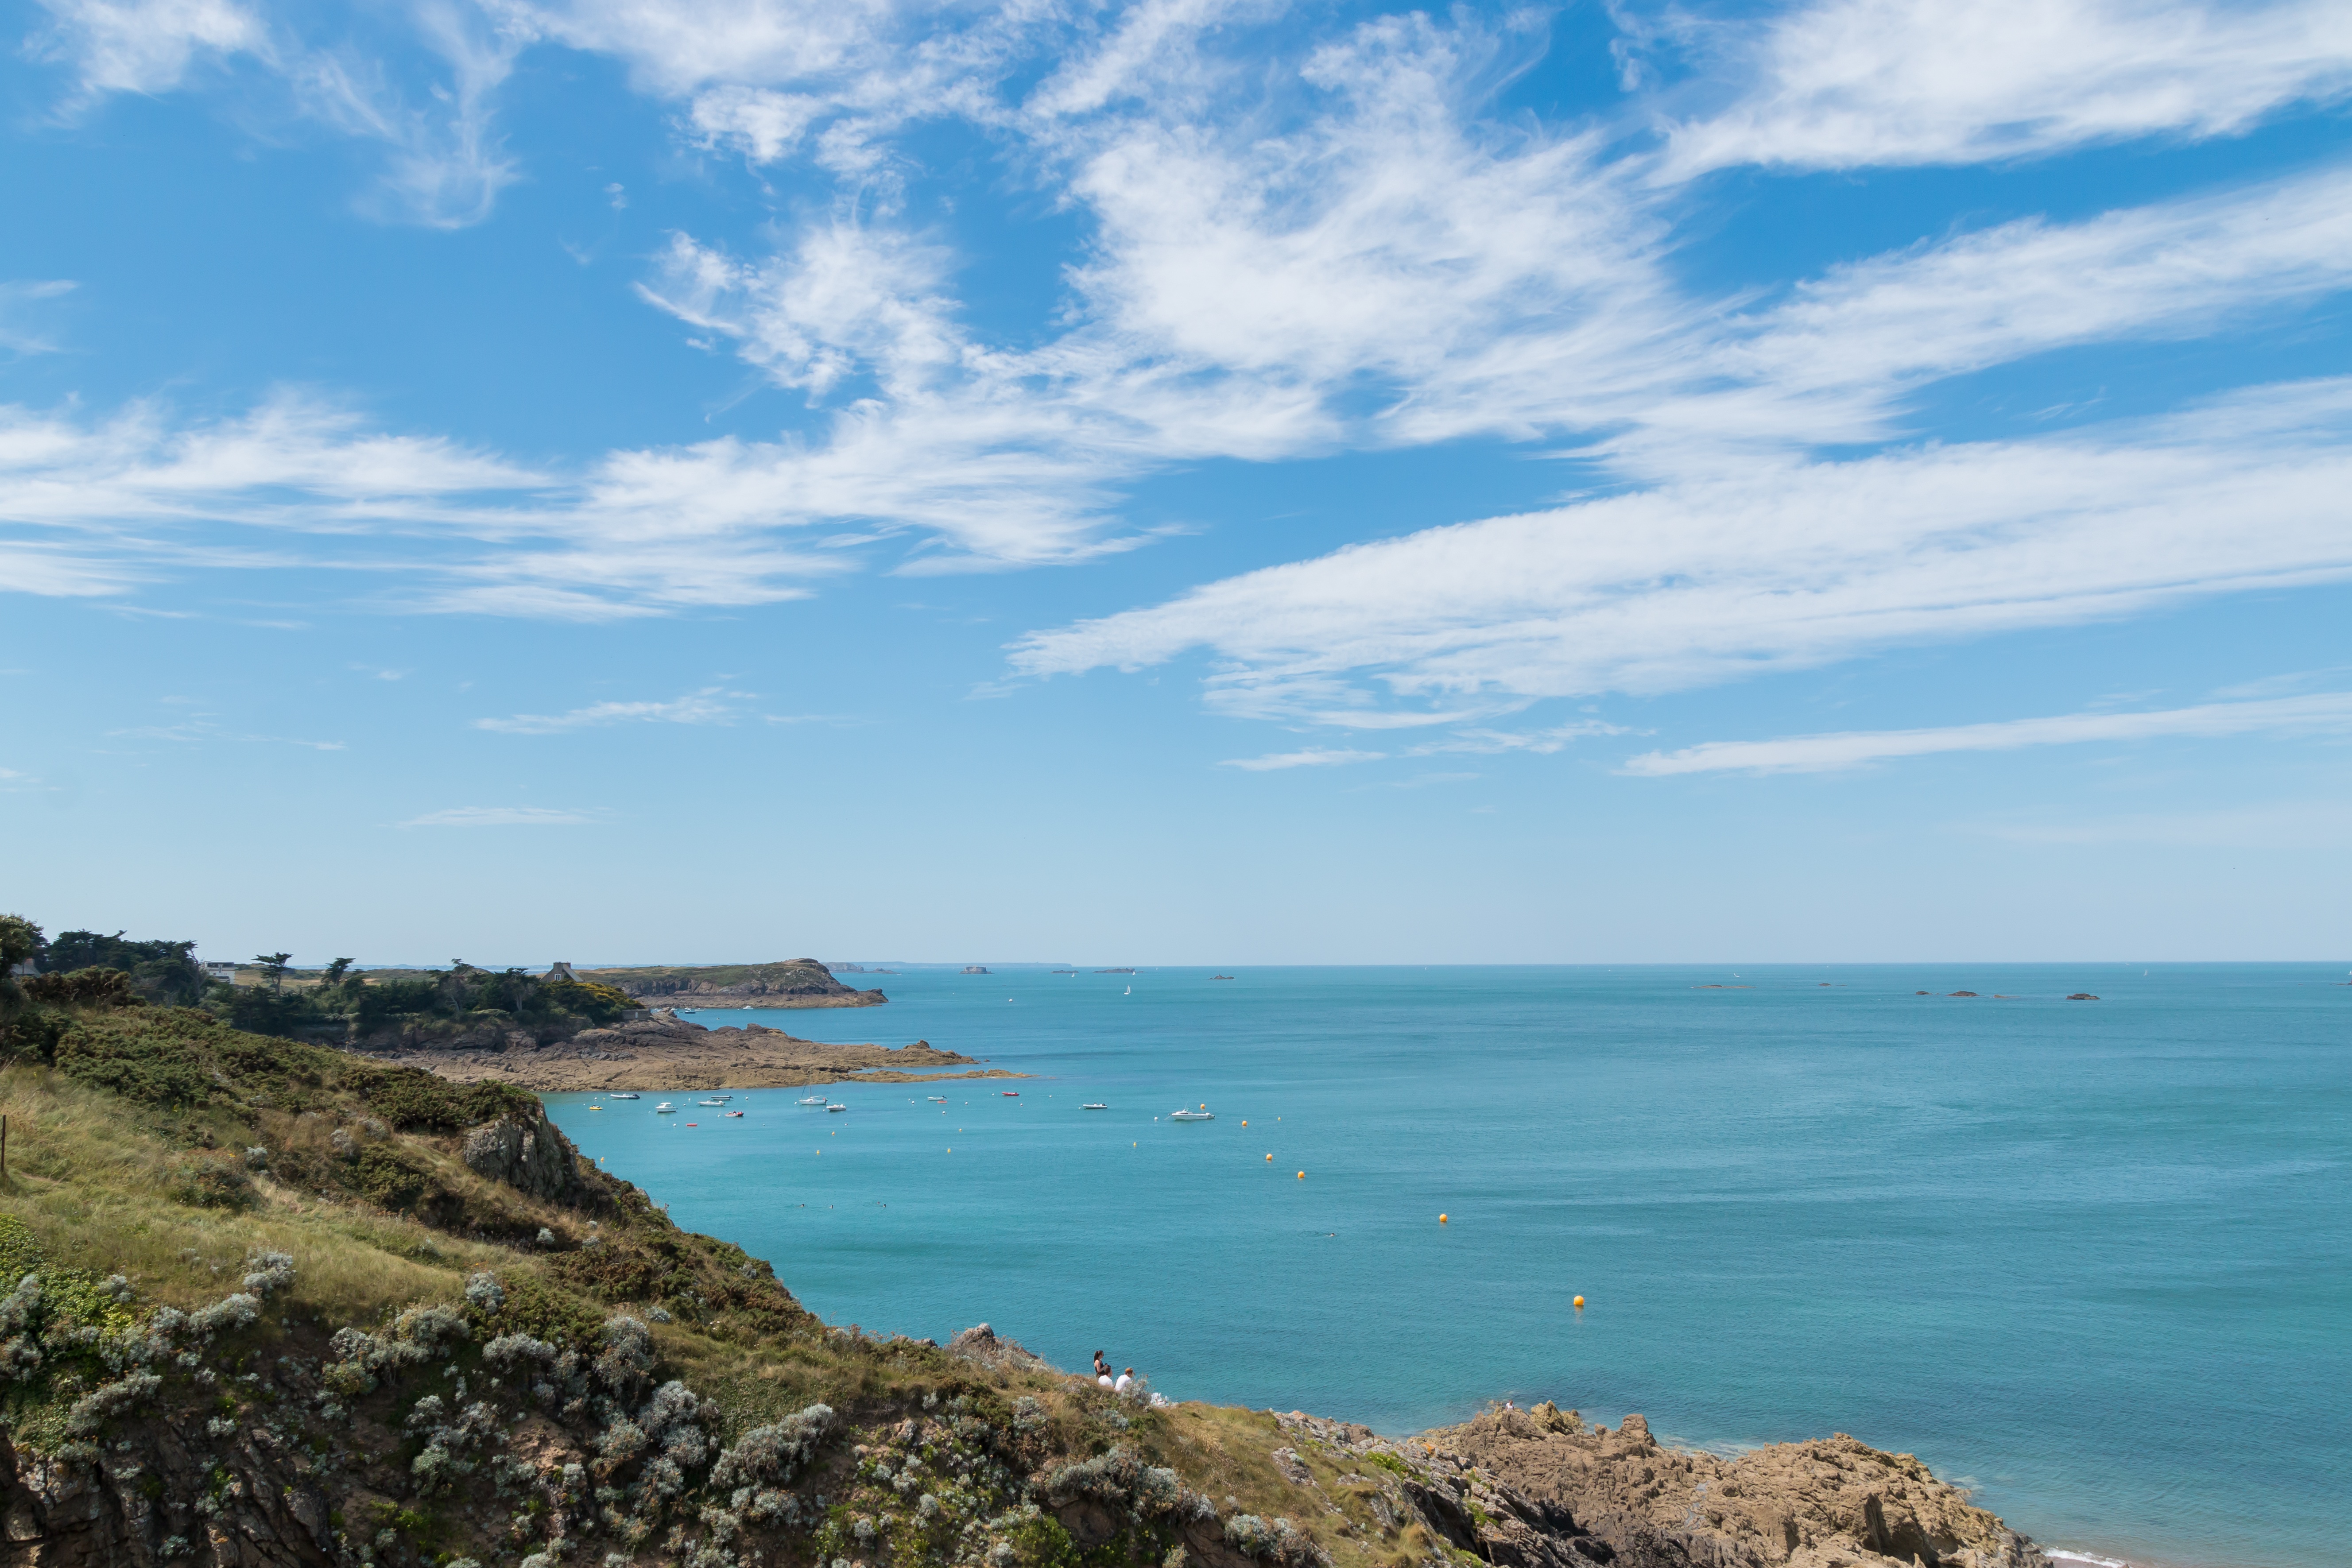
beach, landscape, sea, coast, water, nature, ocean, horizon, cloud, sky, shore, wave, vacation, cliff, cove, bay, terrain, body of water, rocks, clouds, cape, landform